Black Death in Sweden

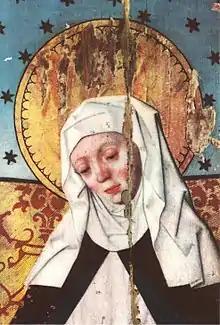
Saint Bridget of Sweden

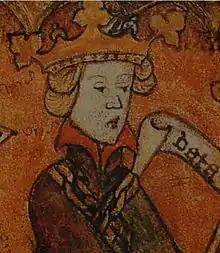
King Magnus Eriksson.

The bubonic plague pandemic known as the Black Death reached Western Sweden from Norway in the late summer or autumn of 1350, and appears to have reached Central Sweden from Gotland during the spring and summer of the same year.